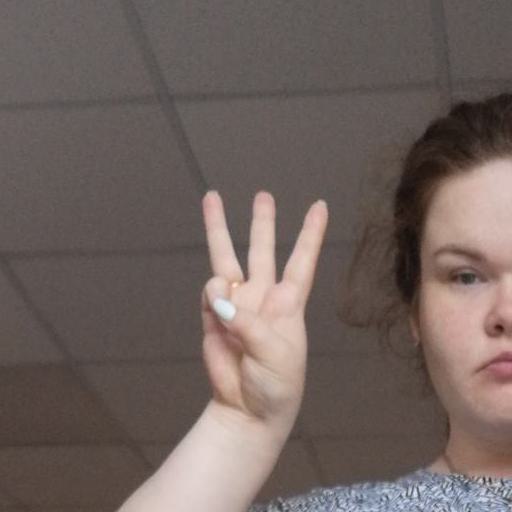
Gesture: three